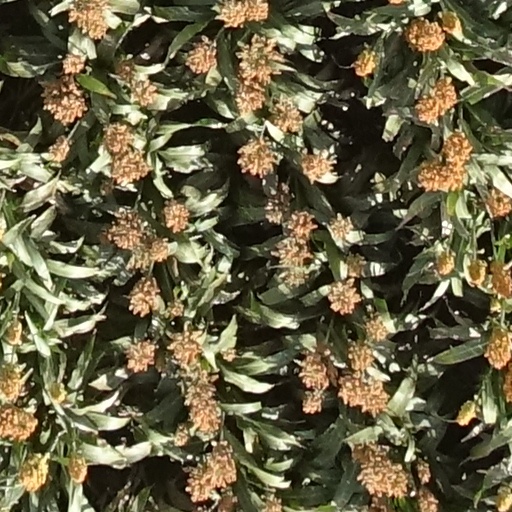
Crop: sorghum